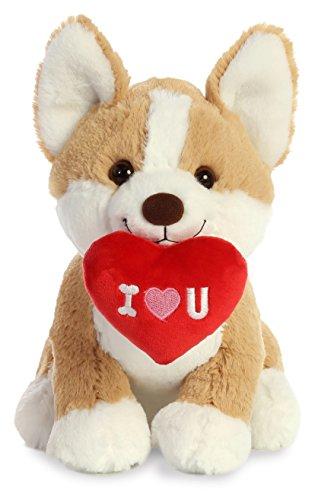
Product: Aurora World 9" I Love You Corgi
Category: Toys & Games | Stuffed Animals & Plush Toys | Stuffed Animals & Teddy Bears
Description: Text on heart reads "I heart U".
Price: $15.00
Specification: ProductDimensions:6x8x8inches|ItemWeight:6.4ounces|ShippingWeight:6.4ounces(Viewshippingratesandpolicies)|ASIN:B07FFT51D1|Itemmodelnumber:07979|Manufacturerrecommendedage:3yearsandup